Frank J. Battisti

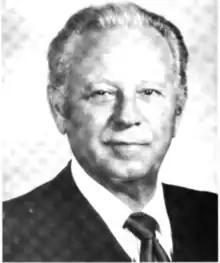

Frank Joseph Battisti (October 4, 1922 – October 19, 1994) was a United States district judge of the United States District Court for the Northern District of Ohio. Battisti's career featured groundbreaking—and sometimes controversial—rulings, notably his finding in 1976 that the Cleveland public school system was guilty of racial segregation. Two years earlier, in 1974, he dismissed a case against eight members of the Ohio Army National Guard accused of violating the civil rights of four Kent State University students who were shot dead in 1970. In the 1980s, he presided over a high-profile case involving Cleveland autoworker John Demjanjuk, who was deported amid charges that he committed war crimes in Nazi-occupied Eastern Europe. During his decades as a jurist, Battisti was honored by various professional and civic organizations, but he was also a target of criticism.